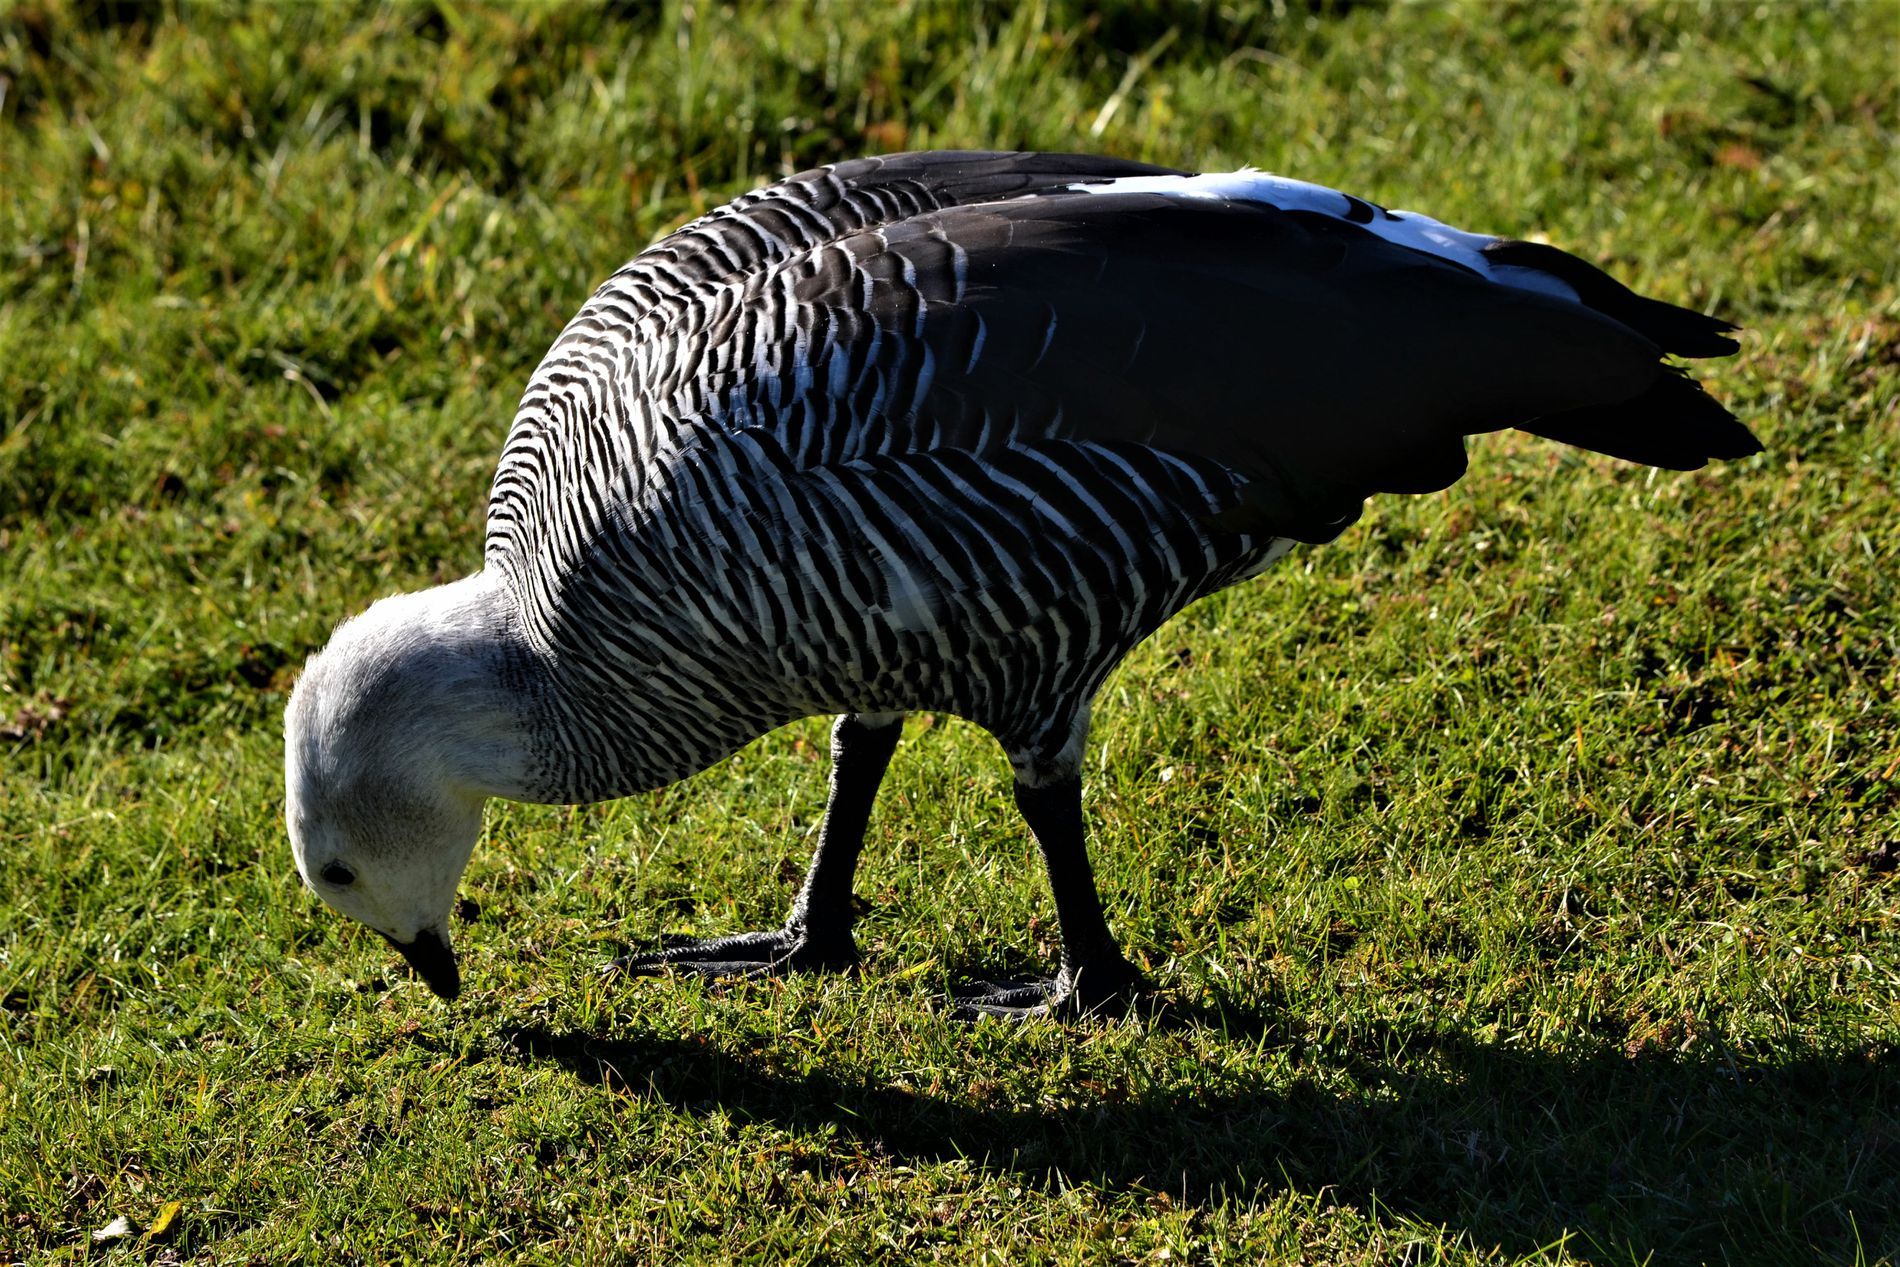
Grazing Goose on Grass
A big black and white goose bends  its neck down to eat from short green grass. The bird has a light gray and white head and black white stripes on its body. Sun lit grass in the background.
A close-up side shot taken from slightly high-angle captures a beautiful black and white goose eating from the grass. The color mix includes green from the grass with some yellow blades, and light gray, black, white from the goose . The natural sun light highlights the black and white strips and its smooth feather creating a peaceful scene during the goose feeding time.
Labels: Animal, Bird, Goose, Waterfowl, Grass, Plant, Beak, Duck
Camera: NIKON CORPORATION NIKON D3100
Lens: 55 300 4.5 5.6, AF-S DX VR Nikkor 55-300mm f/4.5-5.6G ED
Aperture: F10
Exposure: 1/320 sec
ISO: 400
Focal length: 135.0 mm